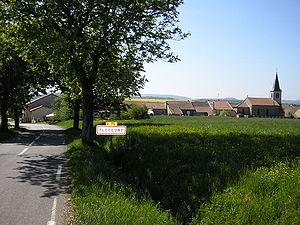
Flocourt est une commune française située dans le département de la Moselle.